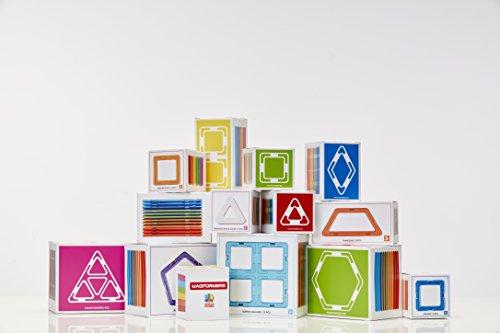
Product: Magformers Square 12 Pieces Rainbow Colors, Educational Magnetic Geometric Shapes Tiles Building STEM Toy Set Ages 3+
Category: Toys & Games | Building Toys
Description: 12 Rainbow Squares.
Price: $19.99
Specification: ProductDimensions:12x12x12inches|ItemWeight:6.4ounces|ShippingWeight:6.4ounces(Viewshippingratesandpolicies)|DomesticShipping:ItemcanbeshippedwithinU.S.|InternationalShipping:ThisitemcanbeshippedtoselectcountriesoutsideoftheU.S.LearnMore|ASIN:B06XJKKMFK|Itemmodelnumber:13011|Manufacturerrecommendedage:3yearsandup